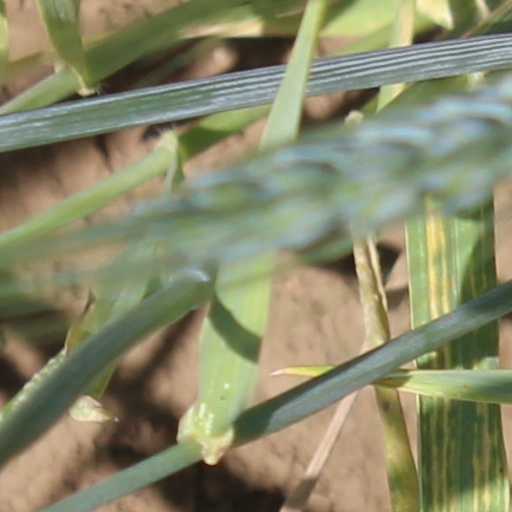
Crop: wheat